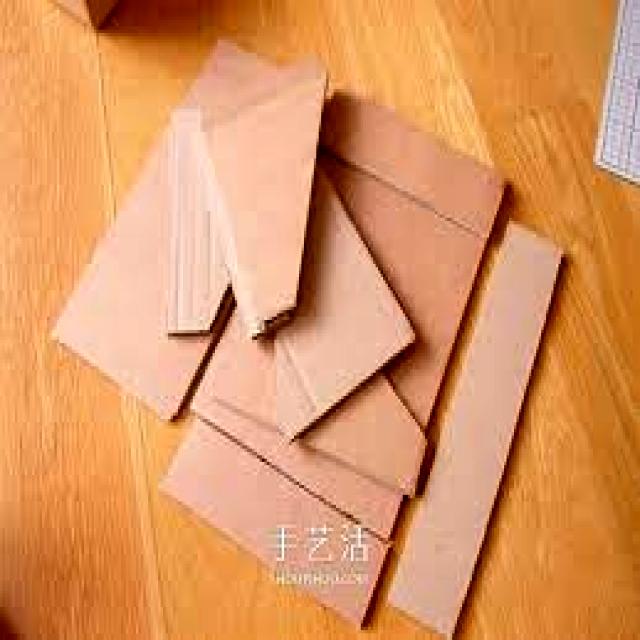
Label: Cardboard